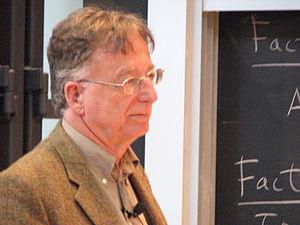
Dennis Parnell Sullivan, né en 1941, est un mathématicien américain.